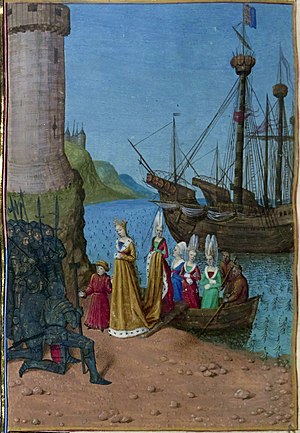
Isabella af Frankrig / Invasionen af England / Roger Mortimer, 1325–1326
Isabella landede i England med sin søn, den fremtidige Edvard 3. i 1326
"Isabella af Frankrig, undertiden også beskrevet som Hunulven fra Frankrig, var dronning af England som hustru til Edvard 2. og regent af England fra 1327 til 1330. Hun var det yngste overlevende barn og eneste overlevende datter af Filip 4. af Frankrig og Johanne 1. af Navarre. Isabella gjorde sig bemærket i sin levetid for sine diplomatiske færdigheder, intelligens og skønhed. I skuespil og litteratur er hun med tiden blevet til en ""femme fatale"", som hyppigst fremstilles som en smuk, men grusom og manipulerende kvinde.